Senegal

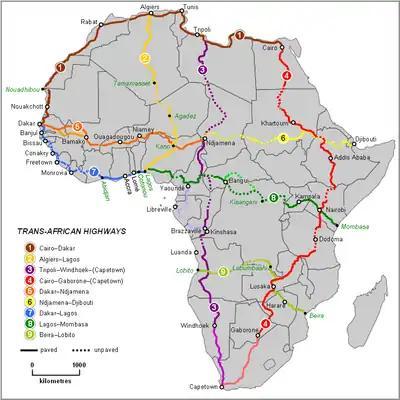

Senegal is located on the west of the African continent. It lies between latitudes 12° and 17°N, and longitudes 11° and 18°W.